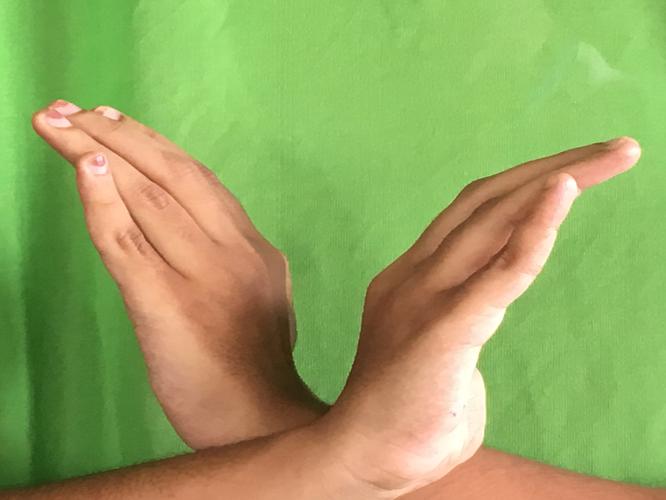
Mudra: Nagabandha
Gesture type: double_hand